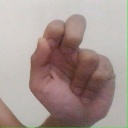
अक्षर: ढ